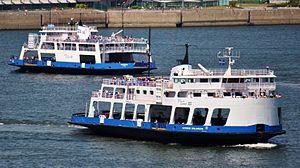
Le Radisson et le Alphonse-Desjardins, les deux traversiers reliant Québec et Lévis. Ils naviguent sur le Saint-Laurent pour faire traverser voitures et piétons.